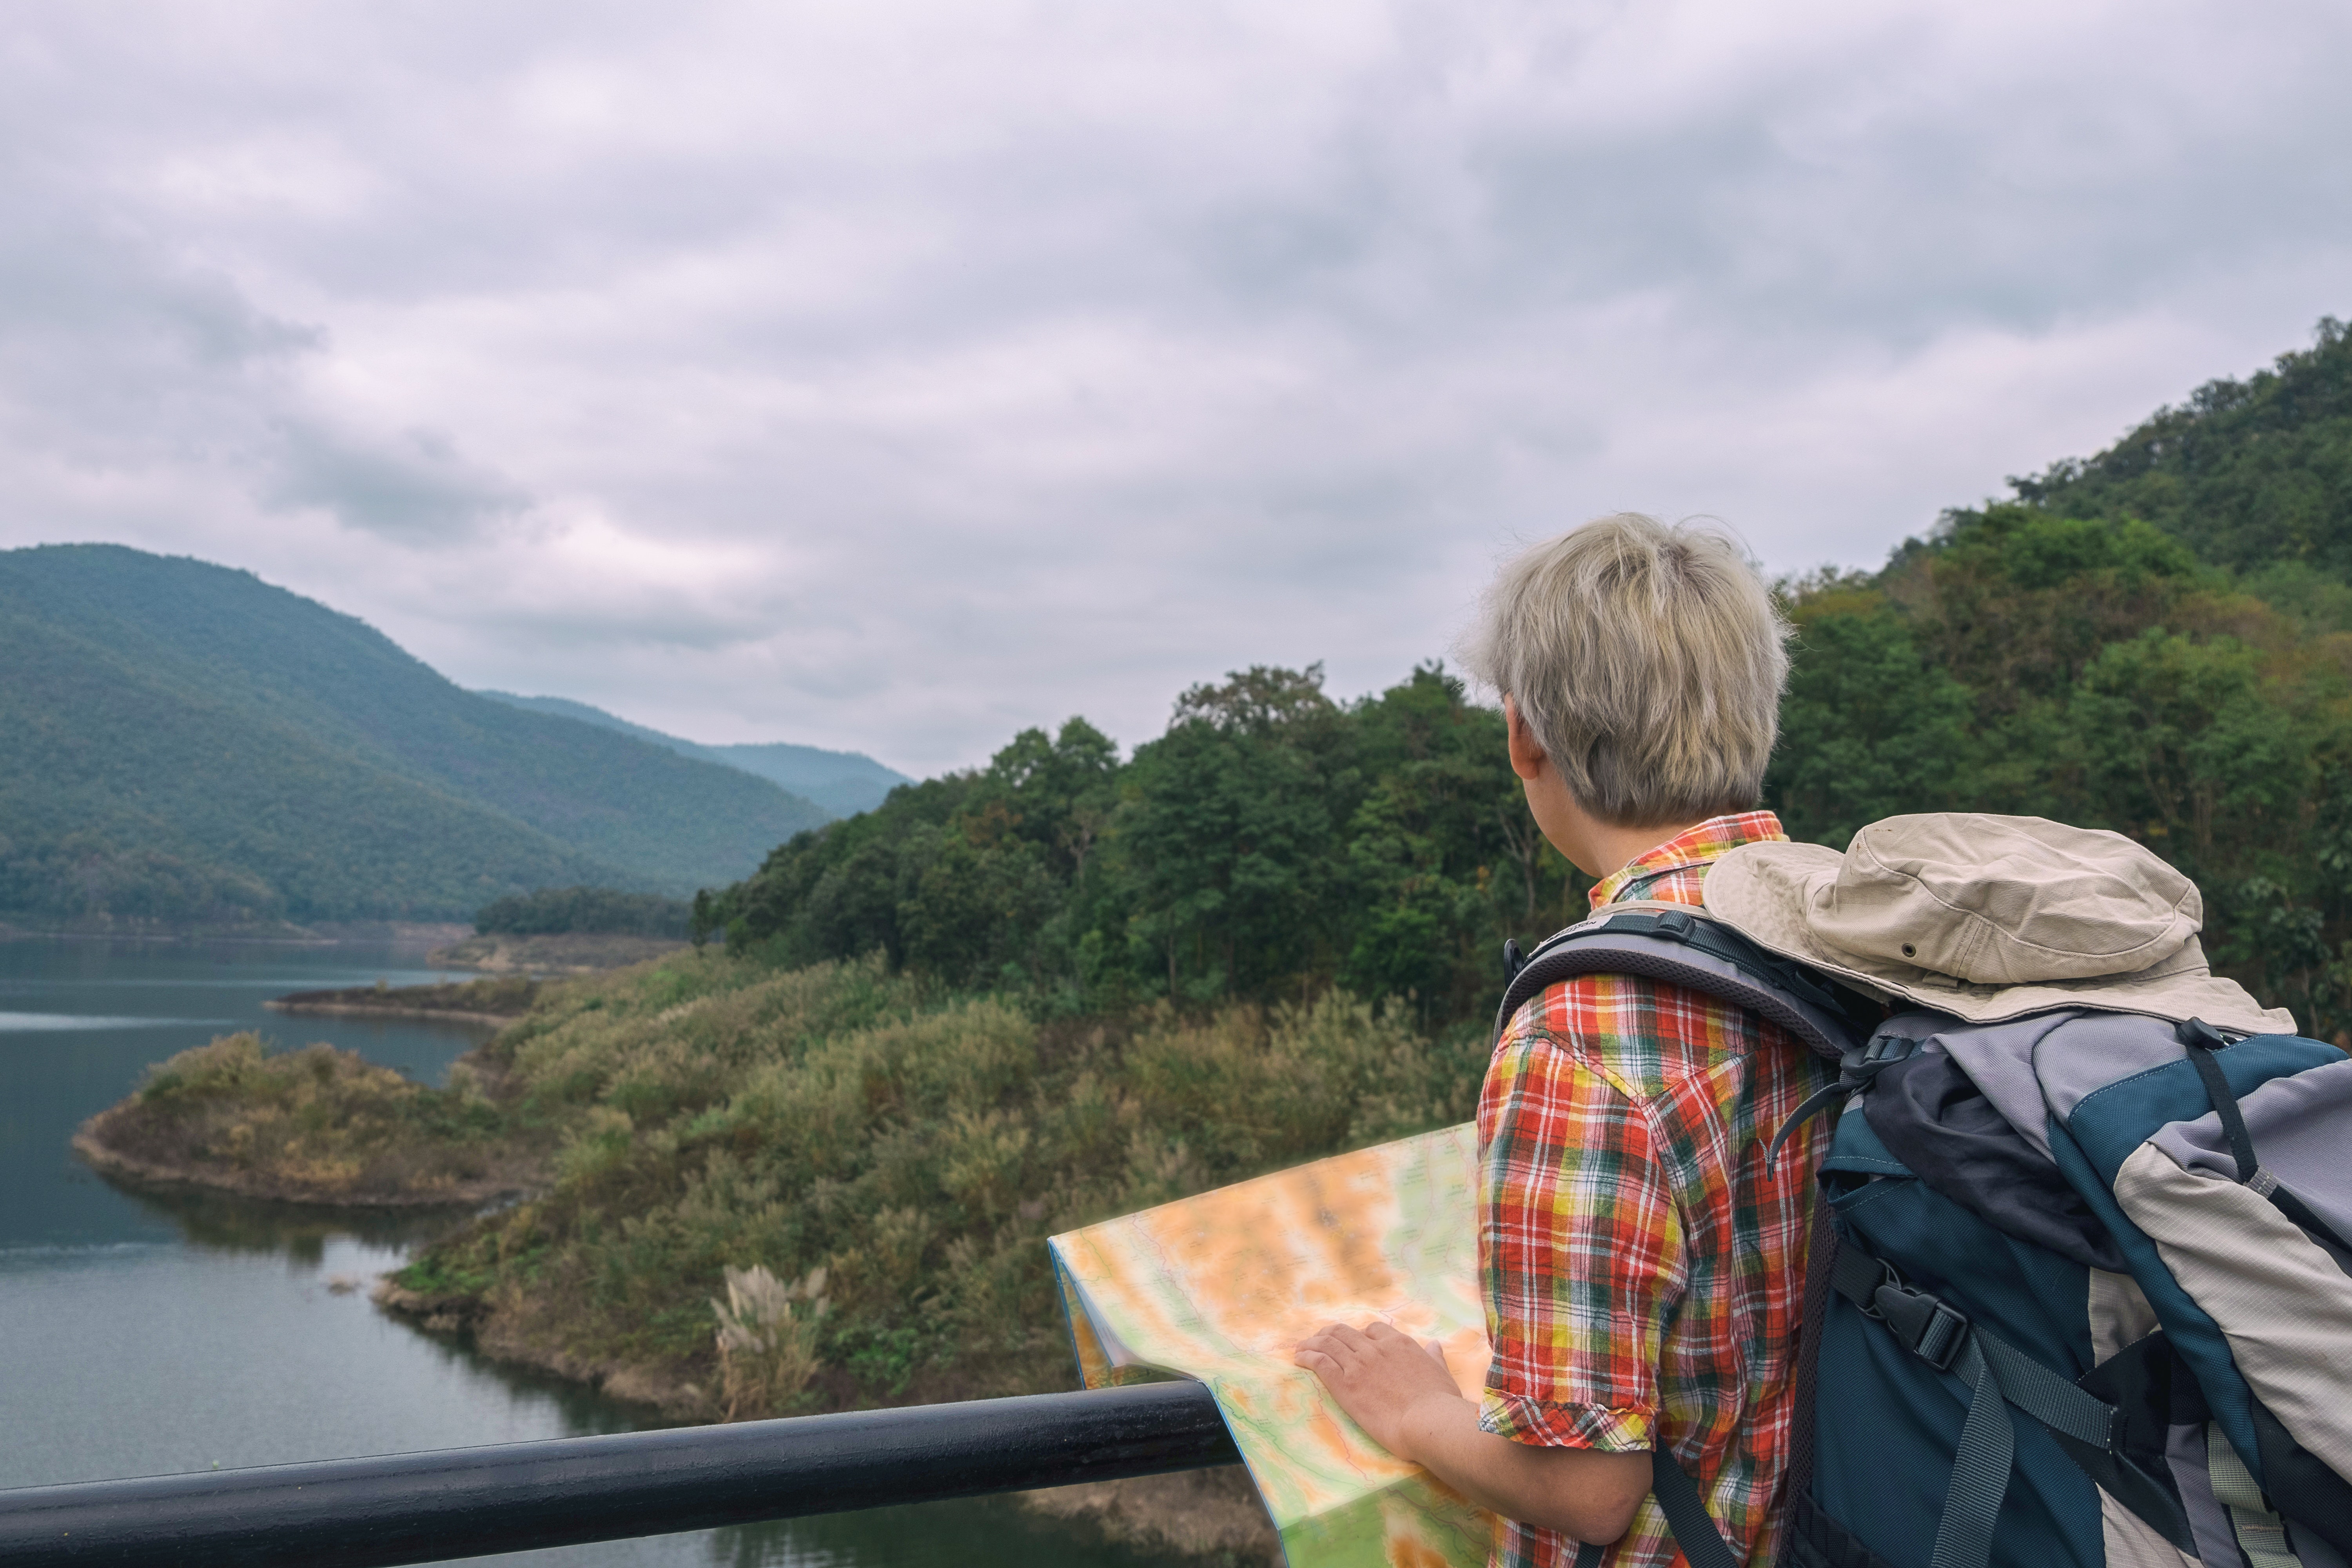
fjord, travel, wilderness, tourism, reservoir, lake, highland, sky, hill station, lake district, river, vacation, loch, leisure, sound, mountain, national park, hill